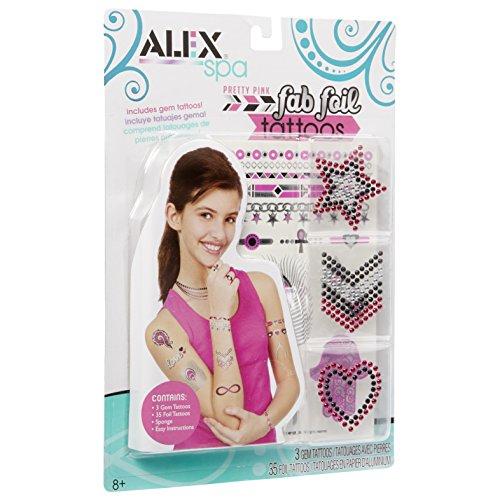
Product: ALEX Spa Fab Foil Tattoos Pink
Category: Toys & Games | Arts & Crafts | Craft Kits
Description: Let your body art sparkle in gold and pink.
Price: $6.17
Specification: ProductDimensions:7x0.8x10inches|ItemWeight:2.4ounces|ShippingWeight:2.4ounces(Viewshippingratesandpolicies)|DomesticShipping:ItemcanbeshippedwithinU.S.|InternationalShipping:ThisitemcanbeshippedtoselectcountriesoutsideoftheU.S.LearnMore|ASIN:B01BED5LP0|Itemmodelnumber:623020-3|Manufacturerrecommendedage:8-16years